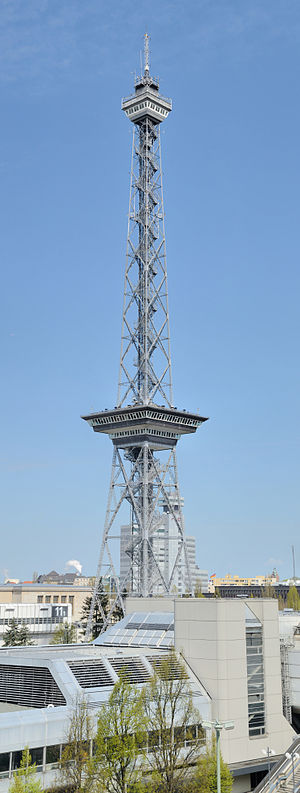
Berliner Funkturm
Berliner Funkturm, også benævnt Berlins Eiffeltårn, er et sendetårn for fjernsyn opført mellem 1924 og 1926 i Westend i bydelen Charlottenburg-Wilmersdorf i Berlin. Tårnet er tegnet af arkitekten Heinrich Straumer, og bygningen er i dag udnævnt som kulturminde. Tårnet står på Berlin messeområde og var især indtil Berliner Fernsehturm åbnede i 1969 et kendt vartegn for byen.